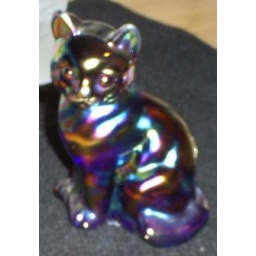
5&amp;quot; tall glass cat with some kind of paint. Really pretty in person.